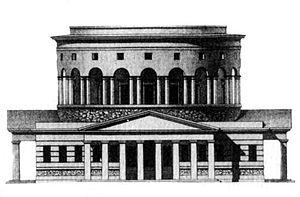
Claude-Nicolas Ledoux est un architecte, urbaniste et utopiste français.